Navicula de Venetiis

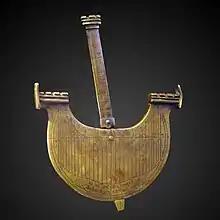
Navicula de Venetiis on display at Musée d'histoire des sciences de la Ville de Genève.

A navicula de Venetiis or "little ship of Venice" was an altitude dial used to tell time and which was shaped like a little ship. The cursor (with a plumb line attached) was slid up/down the mast to the correct latitude. The user then sighted the sun through the pair of sighting holes at either end of the "ship's deck". The plumb line then marked what hour of the day it was. Some naviculas had additional information inscribed, such as the latitude of some common English towns, some zodiac signs, etc.